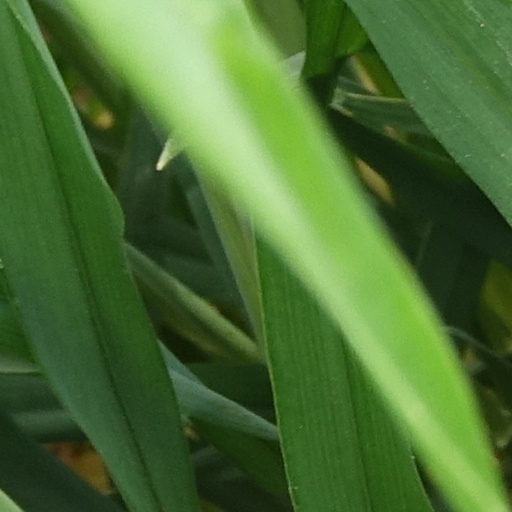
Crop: wheat